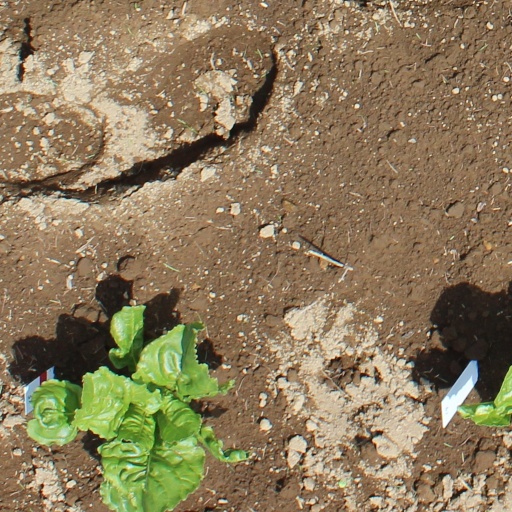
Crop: sugar beet